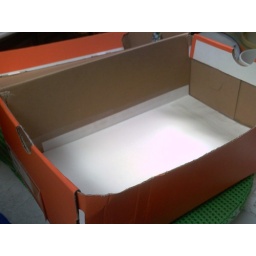
paper in box